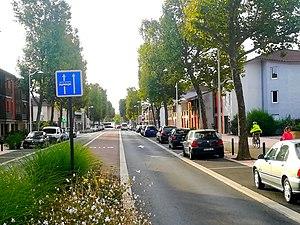
Le boulevard Eugène Montel à Tournefeuille, avec le couloir de bus central. Occitan
Tournefeuille est une commune française située dans le département de la Haute-Garonne en région Occitanie.